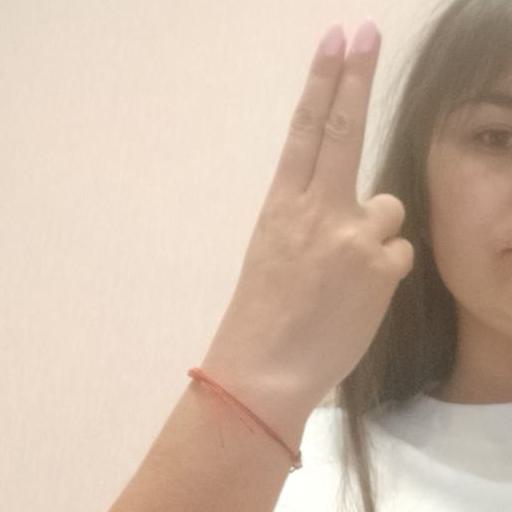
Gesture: two_up_inverted